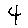
Label: 4